Ice rinks in Hong Kong

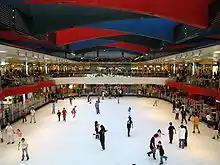
Cityplaza Ice Palace in Phase 2

Swire Properties opened the first-ever shopping mall ice rink in Cityplaza or commonly known as "Taikoo Shing". Although it was small rink, the ice rink got so popular that the rink was moved from Cityplaza Phase 1 to Cityplaza Phase 2, a much larger ice surface.